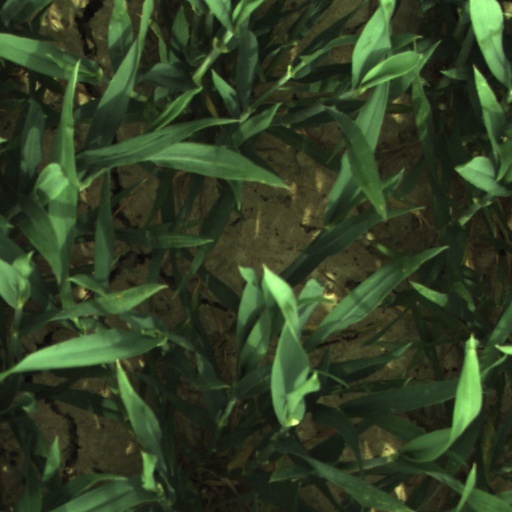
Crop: wheat